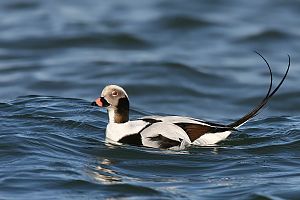
Havlit
Han i vinterdragt
Han i vinterdragt
Havlit er en andefugl, der yngler i arktiske egne på den nordlige halvkugle. Den hører til blandt verdens mest almindelige andefugle. I Danmark forekommer havlitten som en meget almindelig trækgæst mellem oktober/november og april, men ses ikke meget, da den ofte opholder sig langt fra land.